Boston, Sleaford and Midland Counties Railway

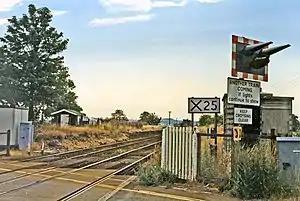
Honington station

Undeterred by the failure of the Ambergate company to reach Boston, promoters put forward a scheme that became the Boston, Sleaford and Midland Counties Railway; this was to connect Grantham and Boston, so completing the eastern part of the Ambergate scheme. The (16 & 17 Vict. c. ccxxiii) obtained royal assent on 20 August 1853. It would start from Boston South Junction (later Boston, Sleaford Junction) on the "East Lincolnshire Railway" (opened 1848, and leased to the Great Northern Railway). The line would run via Sleaford to Barkston East Junction on the GNR main line from London to Doncaster. At Barkston East Junction, a branch was to continue westwards under the GNR main line to connect at Allington Junction with the Ambergate line, so that traffic from Boston could continue to Nottingham.